Developments in Karachi

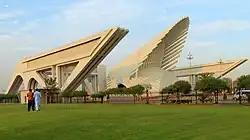
Bahria Town Karachi Gate

Bahria Town Karachi is a privately owned gated neighbourhood under-construction by the Bahria Town Group since 2015. The project is 25km in length and 10km in width. It consists of 58 precincts. The town has food streets, mosques, hospitals, educational institutions, a stadium, a zoo, highrise buildings, parks, monuments, recreational areas and much more. It is a hot location for real estate investors and a picnic spot for families. The Grand Mosque of Bahria Town would be the 3rd largest in the world and largest in Pakistan once completed. The Rafi cricket stadium in Bahria Town would be largest cricket stadium in Pakistan once completed.